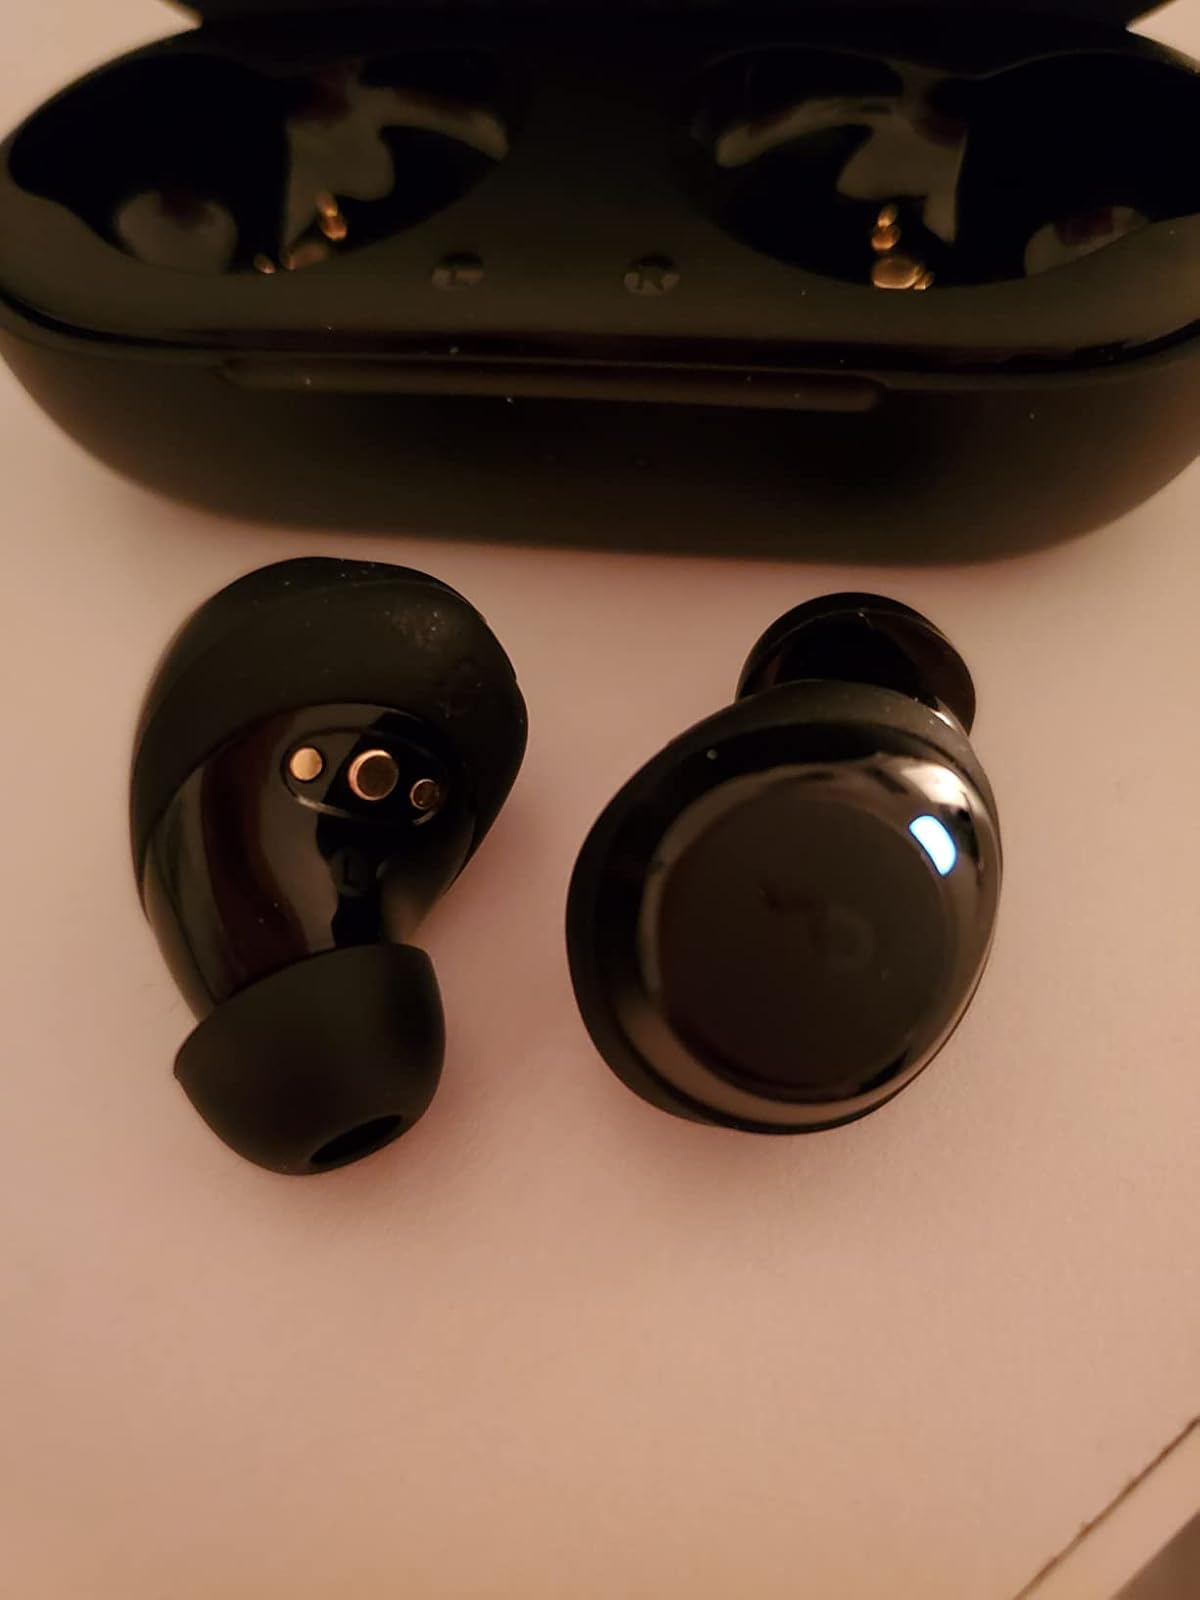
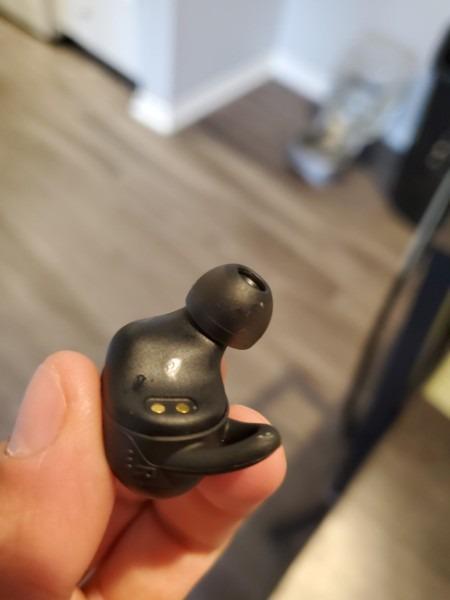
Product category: earbuds
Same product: no